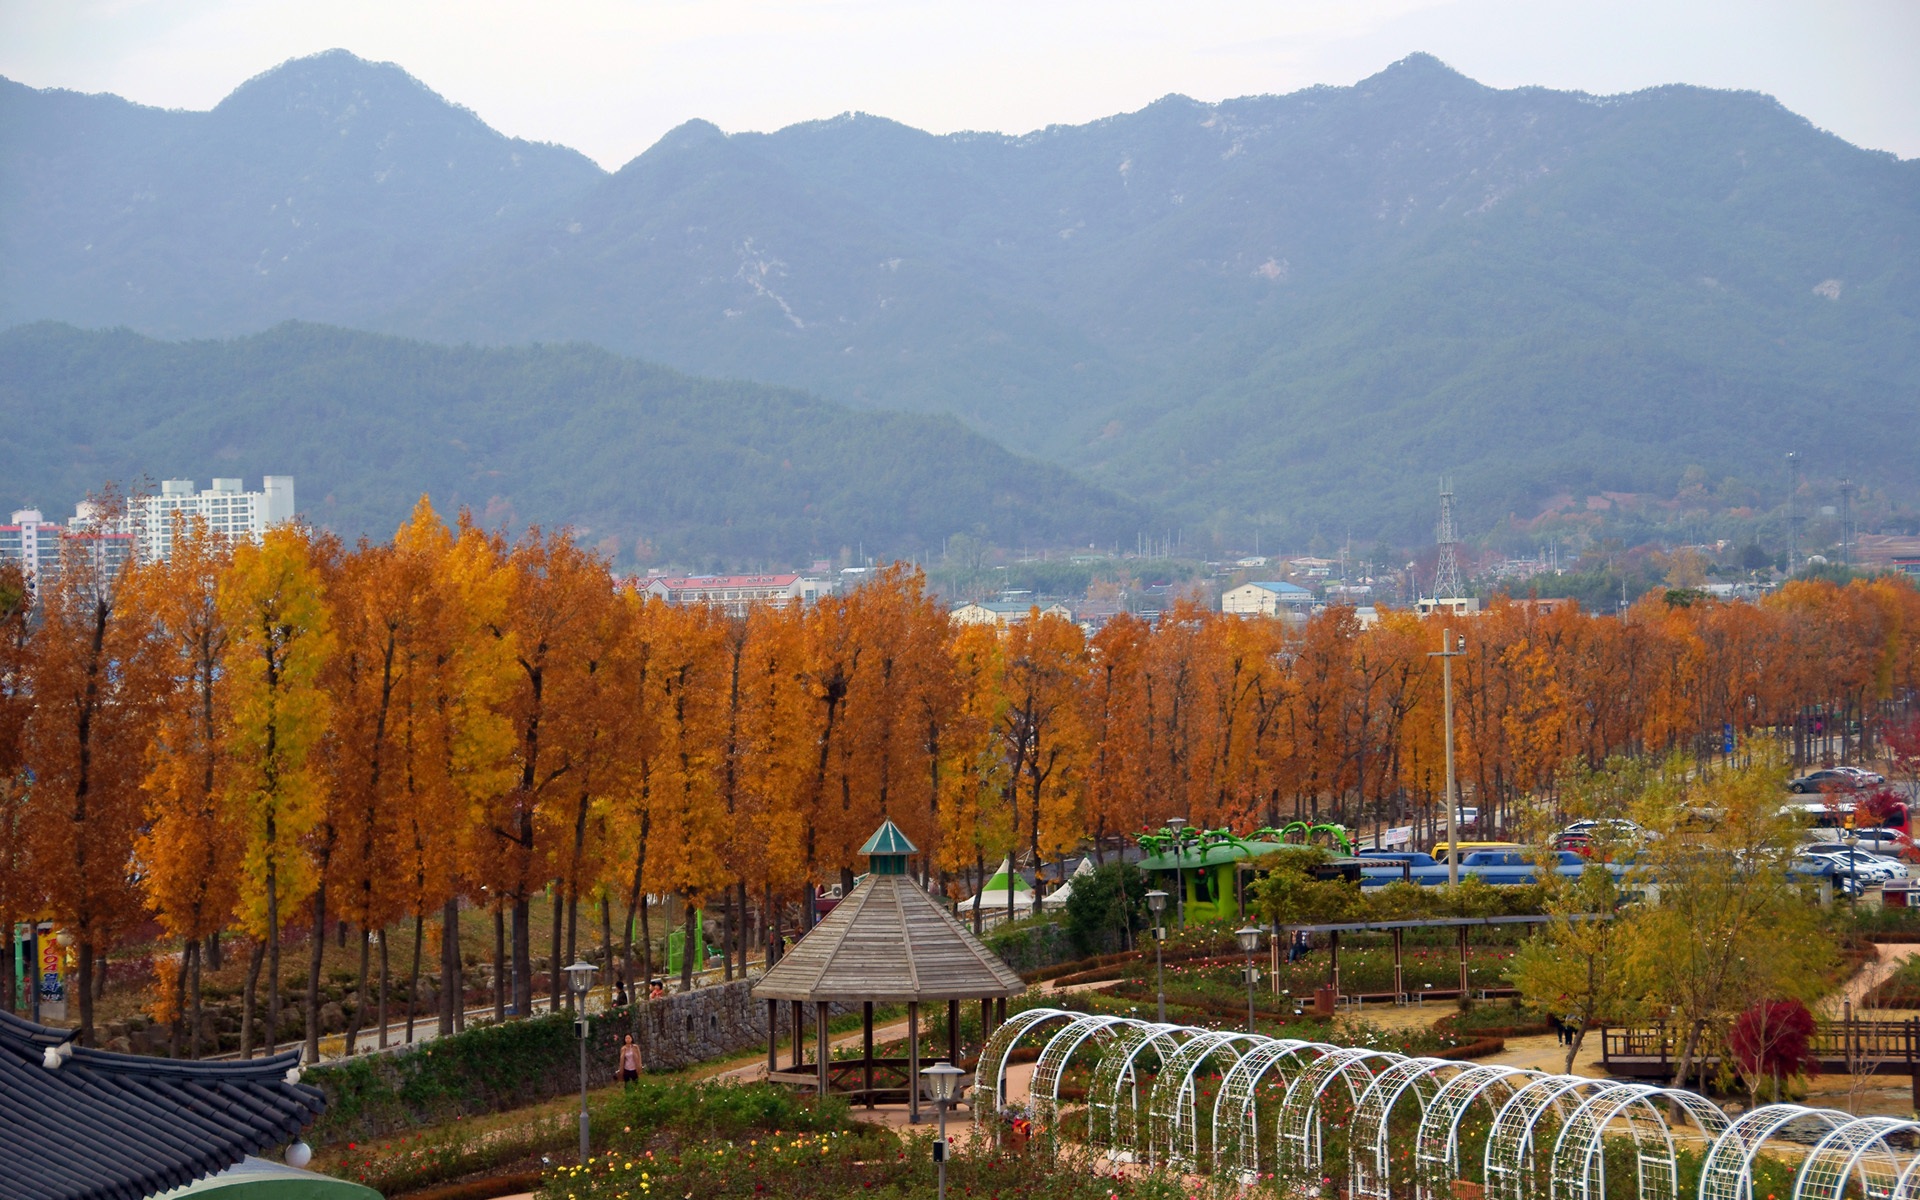
landscape, tree, wilderness, mountain, leaf, lake, valley, mountain range, autumn, season, ecosystem, k, klitschko, whether or not, mountainous landforms